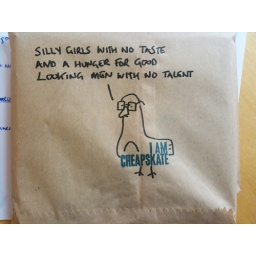
Cheapskate CD in a paper bag